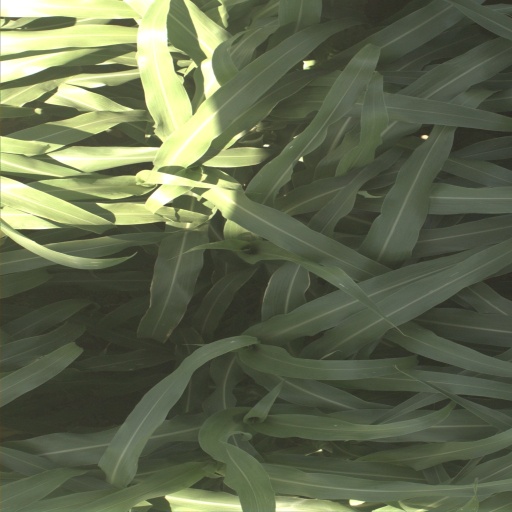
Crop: sorghum